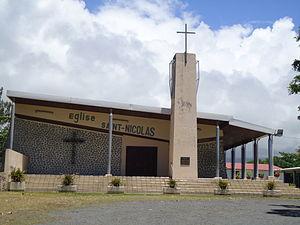
Nouvelle église Saint-Nicolas
L’église Saint-Nicolas était un édifice religieux catholique, situé dans l'Est de l'île de La Réunion dans le lieu-dit Champ Borne. L'église fut inaugurée en 1847 et dédiée à saint Nicolas. Elle fut plusieurs fois endommagée durant ces 115 années de service, avant sa destruction totale par le cyclone Jennie en 1962.